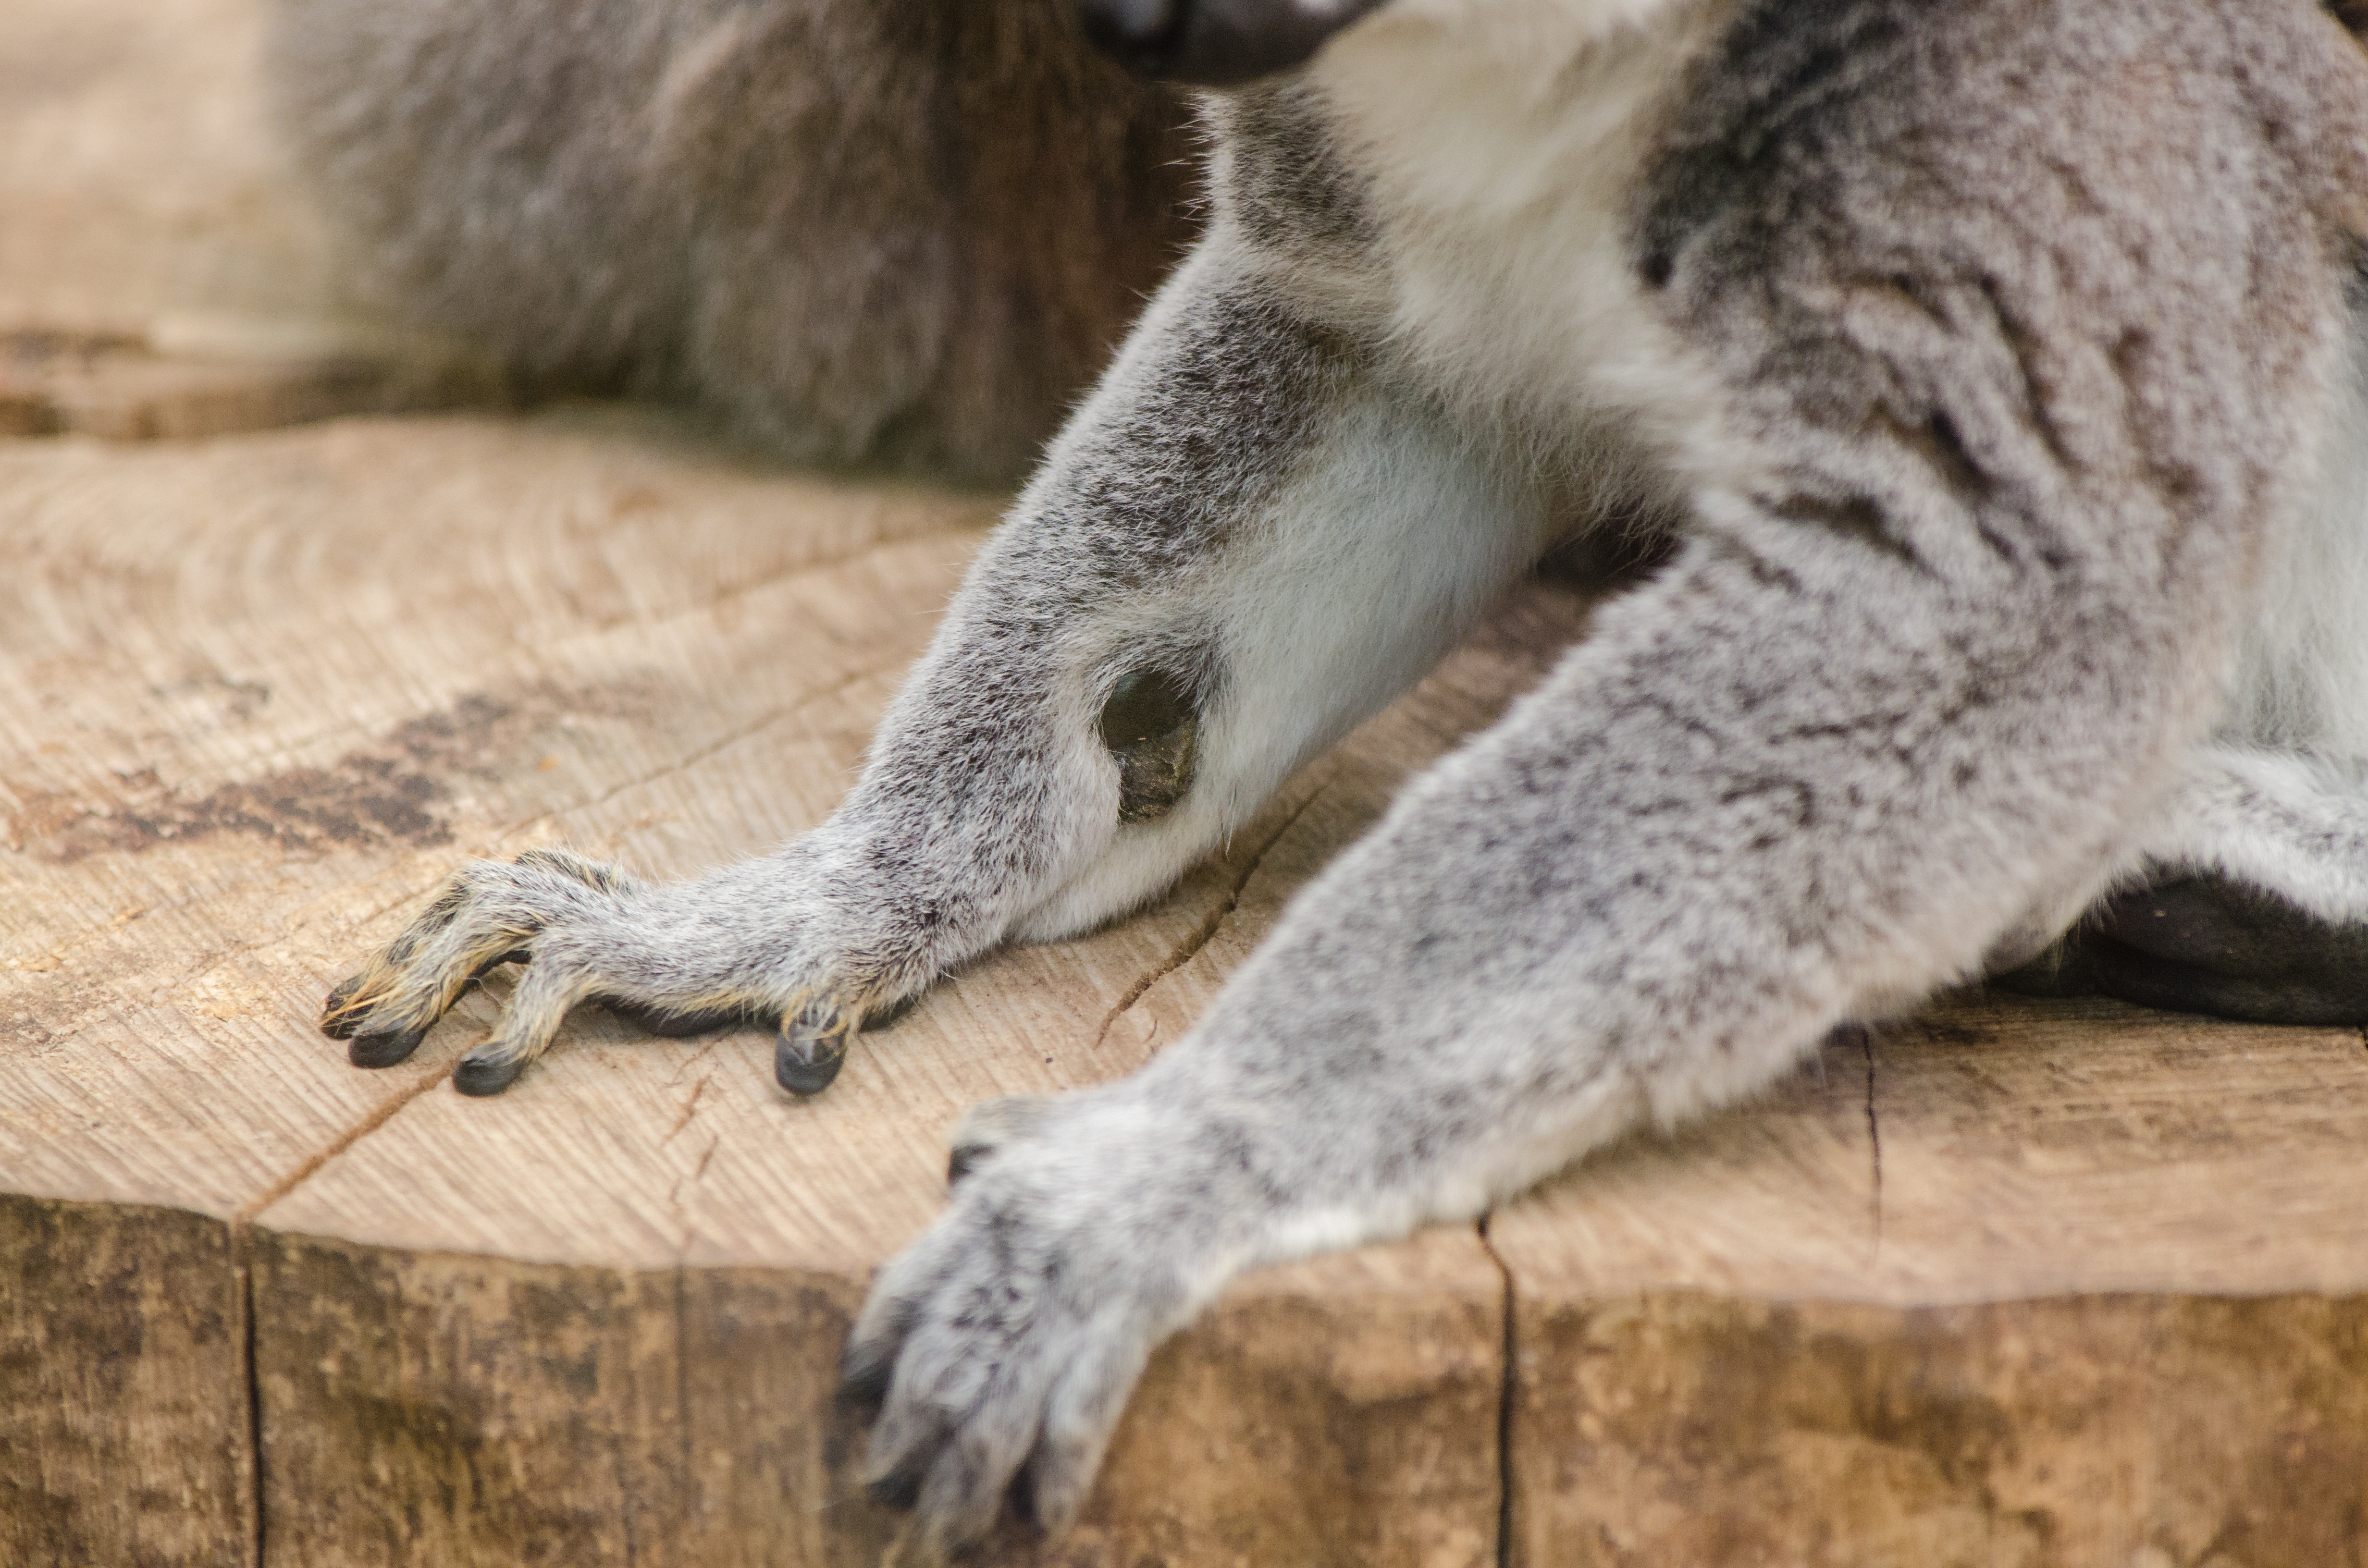
tree, bokeh, ring, feet, animal, cute, wildlife, zoo, fur, mammal, nikon, fauna, eyes, hands, animals, madagascar, vertebrate, tier, fell, augen, baum, adorable, lemur, d7000, niedlich, tailed, catta, katta, tierpart, madagaskar, 300mm, koala, marsupial, meerkat, fuse, h nde, sus